Bertha Kalich

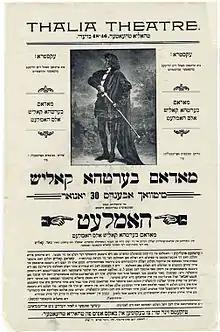
A placard for the Thalia Yiddish Theatre's production of "Hamlet" starring "Madam Bertha Kalish" in the title role

Even at that age, Kalich already had a major career in at least three countries and four languages. Her success prompted jealousies, however and in 1894 there was rumored to be an assassination plot in the works by some of her rivals.